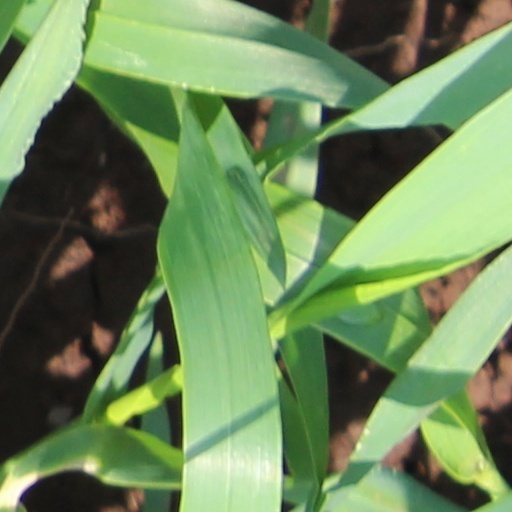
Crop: wheat